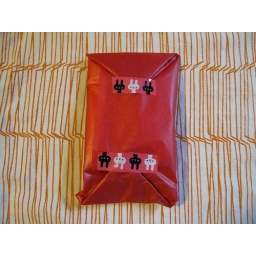
I package your item in tissue paper and tape it with cute Japanese tape.